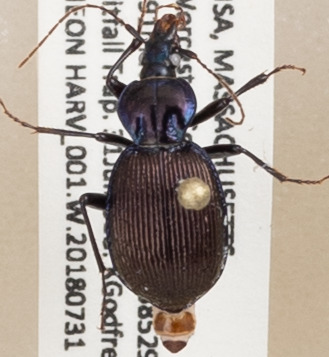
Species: Sphaeroderus canadensis canadensis
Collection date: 2018-07-31
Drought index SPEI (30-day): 1.216
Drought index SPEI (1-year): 0.63
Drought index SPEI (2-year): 0.132